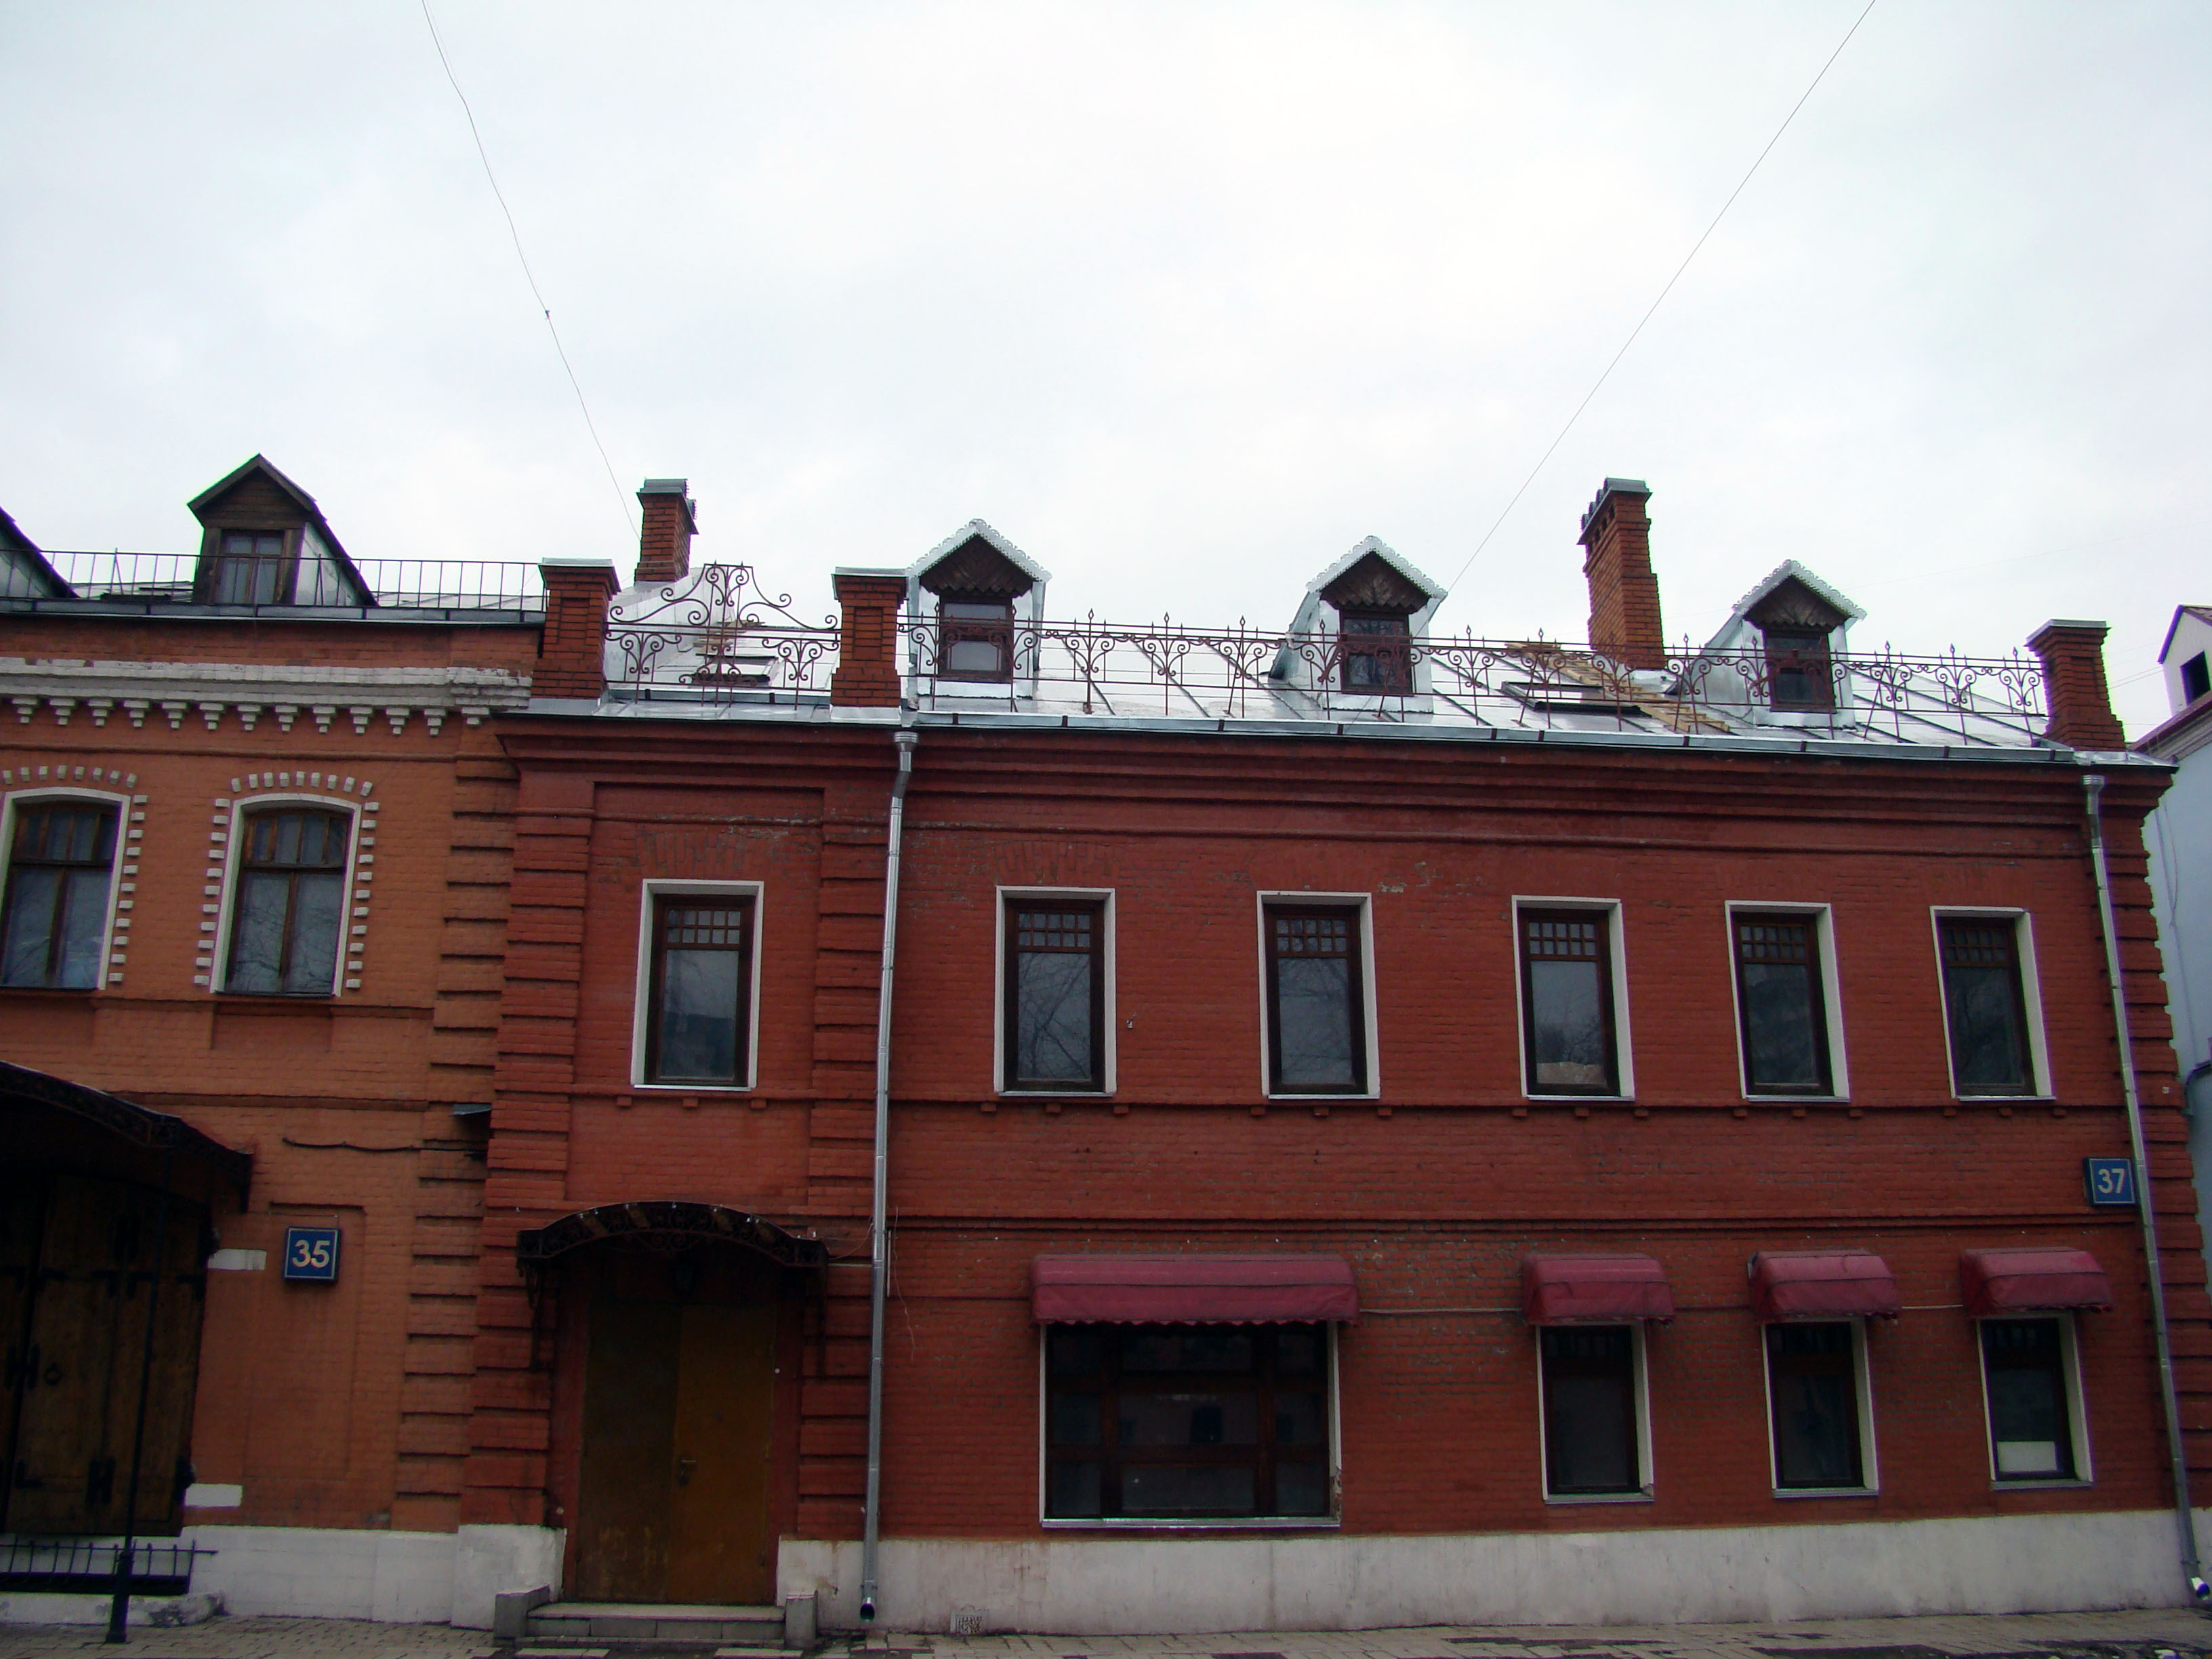
architecture, house, window, town, roof, building, city, home, cityscape, downtown, facade, property, cool image, sony, moscow, estate, russia, cityscapes, moskau, moscou, dsc, h9, dsch9, neighbourhood, residential area